Eastern Front (World War I)

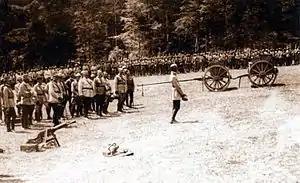
Romanian troops during the Battle of Mărășești, 1917

The Italian operations during 1916 had one extraordinary result: Austrian divisions were pulled away from the Russian southern front. This allowed the Russian forces to organize a counter-offensive. The Brusilov offensive was a large tactical assault carried out by Russian forces against Austro-Hungarian forces in Galicia. General Aleksei Brusilov believed victory against the Central Powers was possible if close attention was paid to preparation. Brusilov suggested that the Russians should attack on a wide front, and to position their trenches a mere away from Austrian trenches.